Arthur Ewart

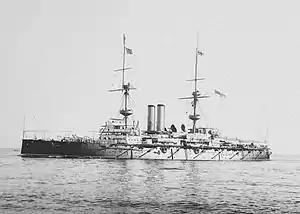

Ewart was moved to serve as the naval attaché at Copenhagen, where on 10 December he was created a Knight Commander, 2nd Class, of the Order of the Dannebrog. During his service he also received the French Legion of Honour and Spanish Cross of Naval Merit. He returned to regular naval duties in the following year, being appointed to command the cruiser HMS "Doris" on 10 June 1904, serving in the Channel Fleet. "Doris" was moved to join the Atlantic Fleet in 1905. In late 1906 Ewart and "Doris" assisted in the recovery of the main battery guns from the wrecked battleship HMS "Montagu" off Lundy Island. He was transferred to command the battleship HMS "Duncan" on 4 December, initially with the Channel Fleet and then again in the Atlantic. "Duncan" was one of several ships in July 1908 that travelled to Canada to participate in the Quebec tercentenary celebrations. Ewart was then given command of the battleship HMS "Ramillies" on 2 February 1909. Part of the Home Fleet and based at Devonport, Ewart simultaneously commanded the Special Service Division of the fleet.